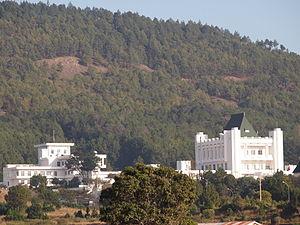
Le palais d'Iavoloha est la résidence officielle du président de Madagascar. Il est situé à quinze kilomètres au sud de la capitale Antananarivo.